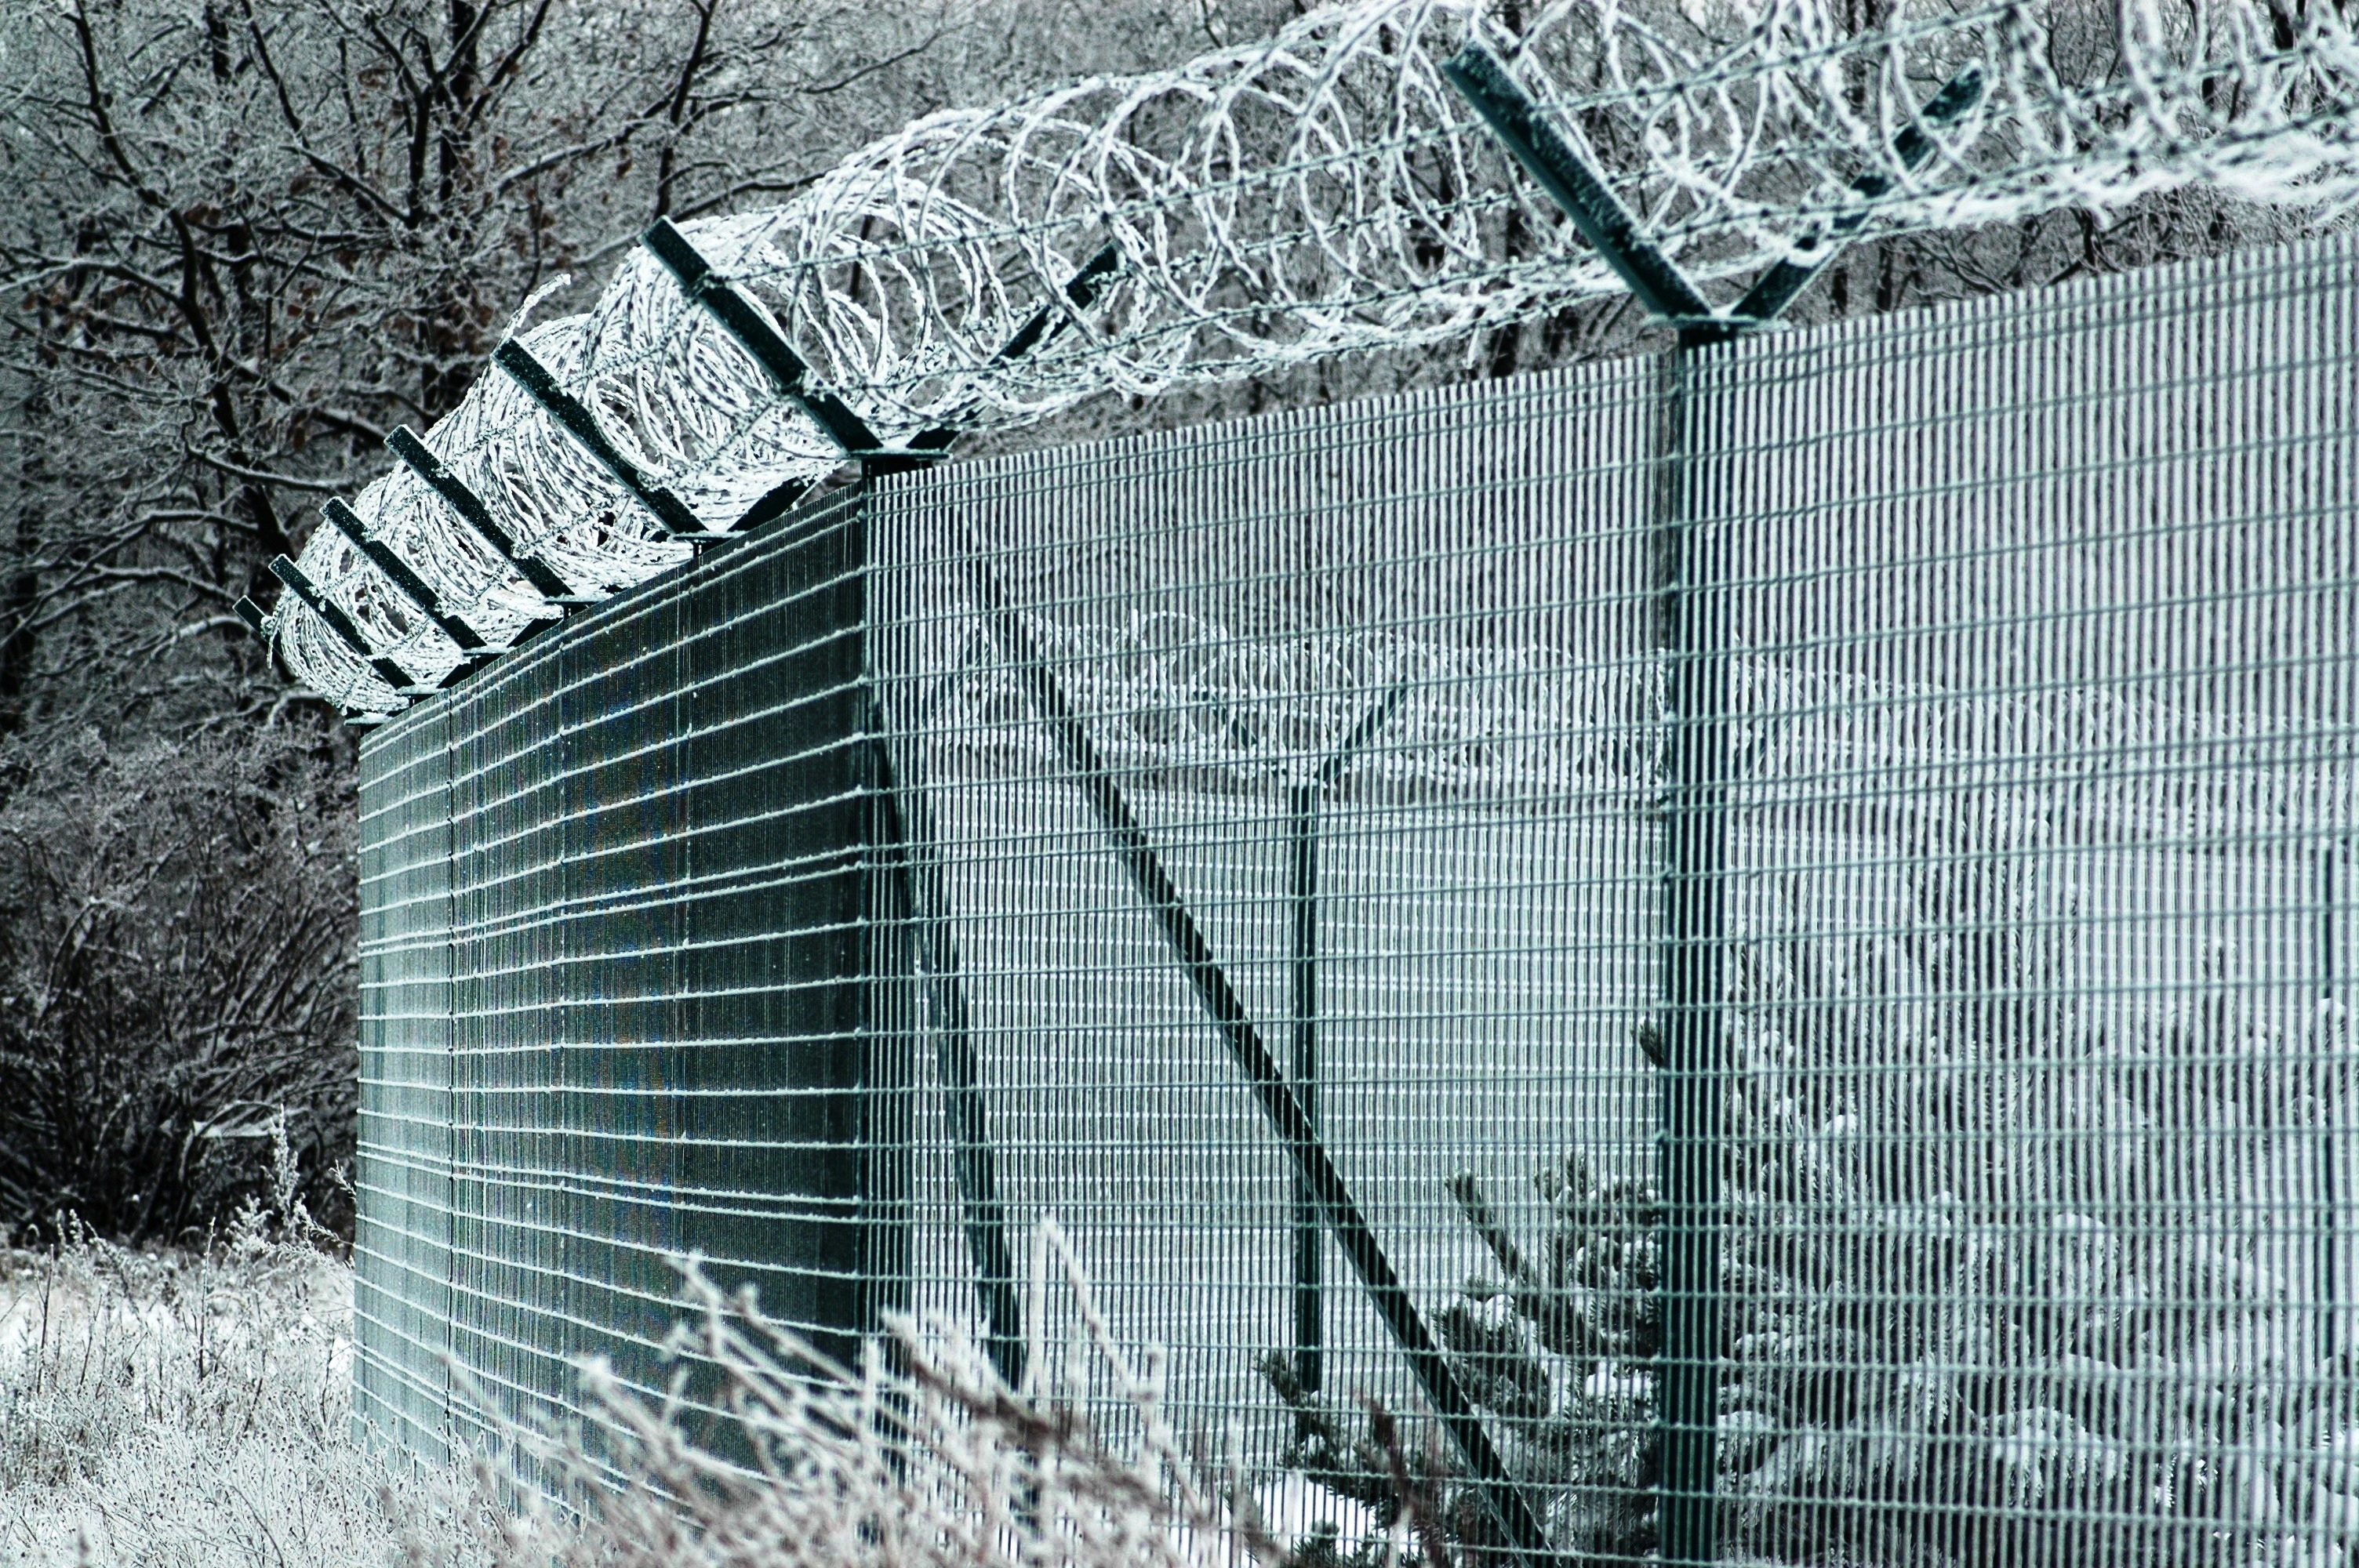
snow, winter, weather, season, ice, freezing, monochrome, fence, outdoor structure